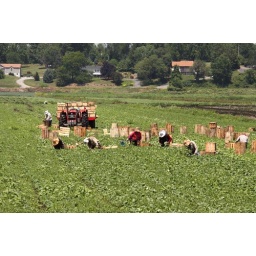
The people working in the field are only a stones through from the sign which I took last year.